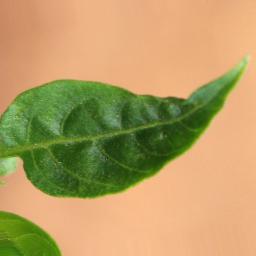
Label: mites_and_trips